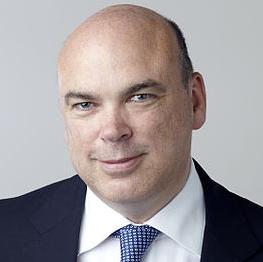
Age: 48